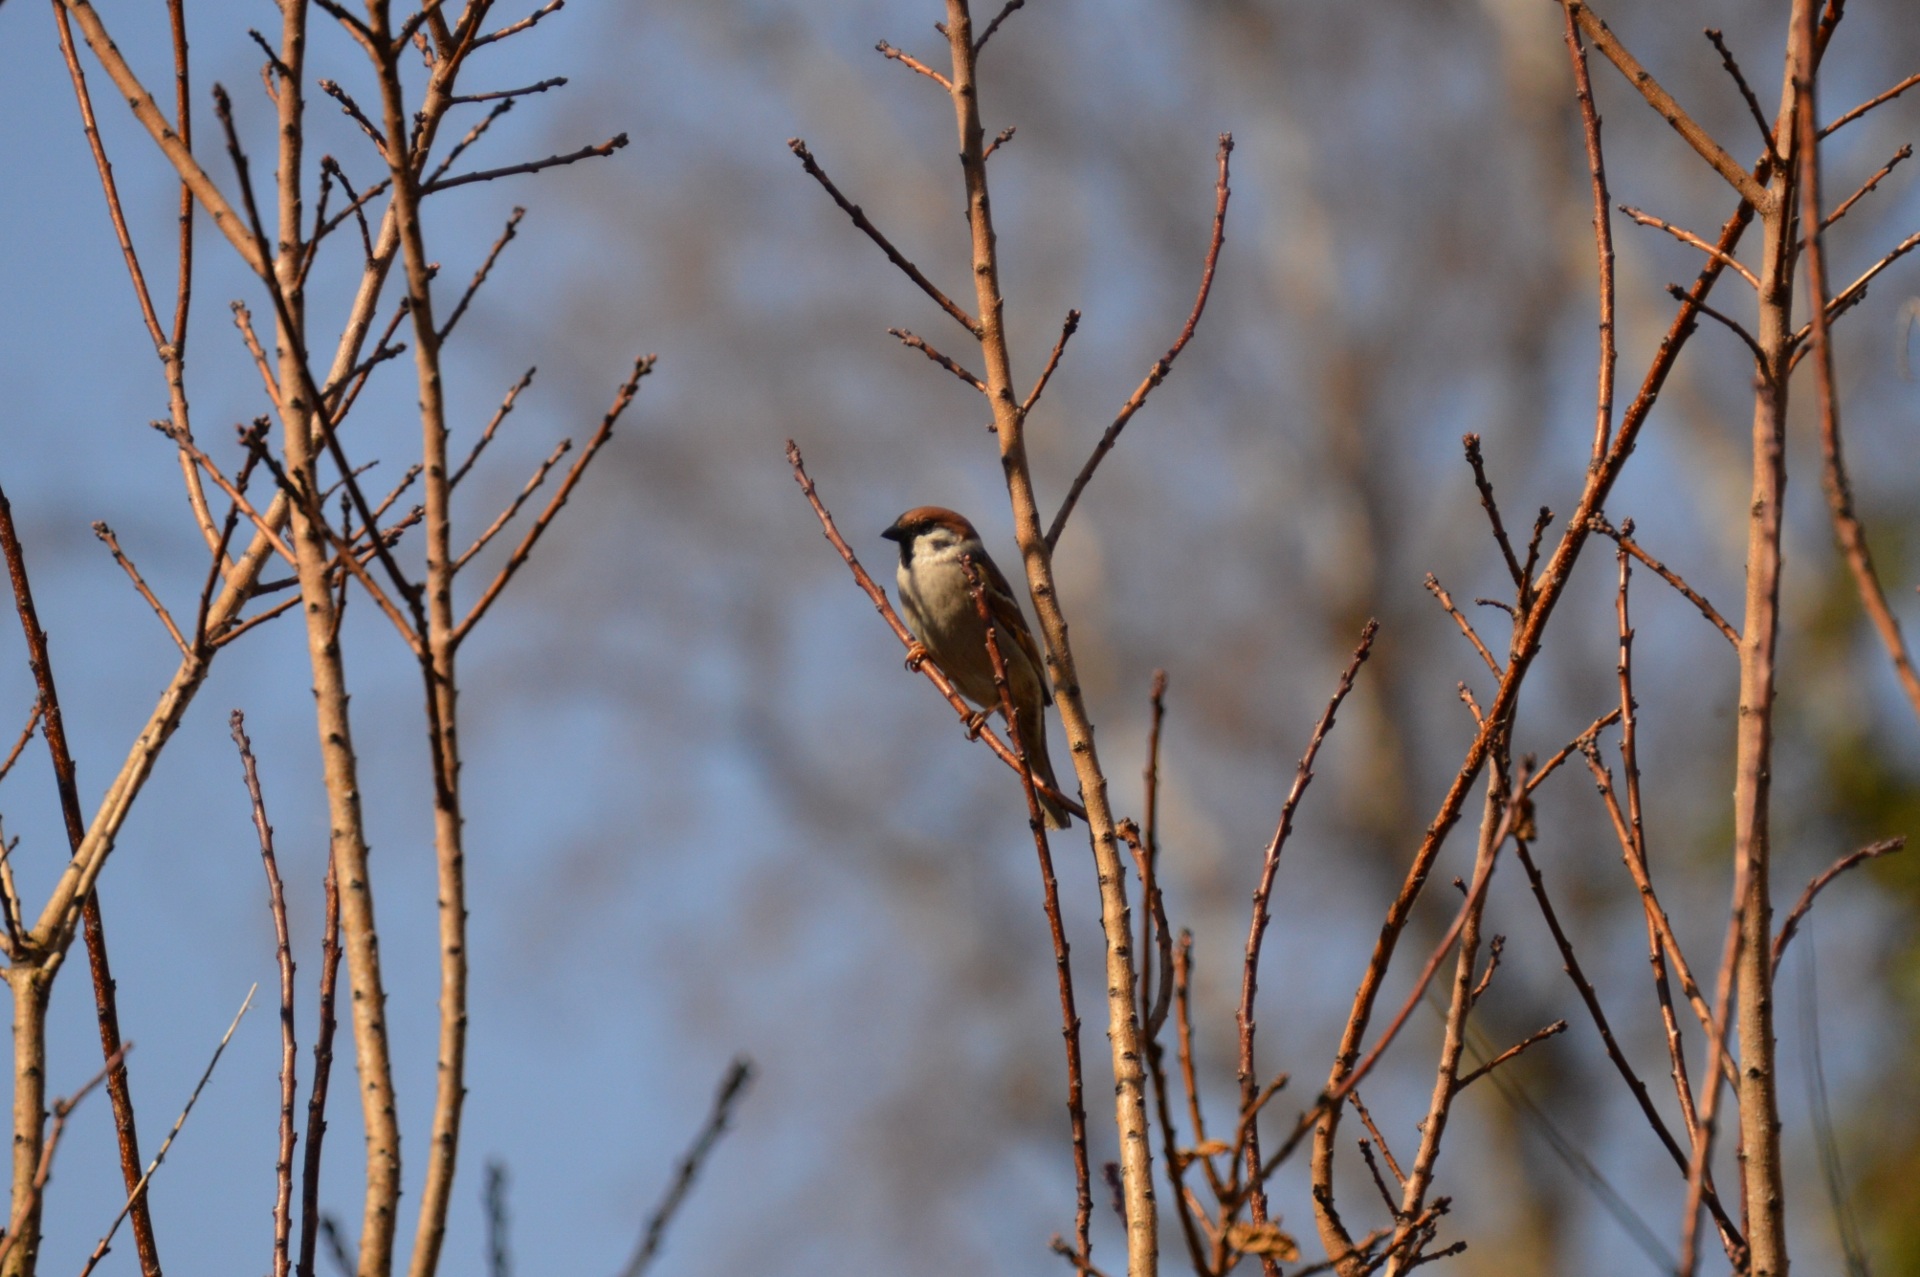
tree, nature, grass, branch, winter, bird, sunlight, morning, leaf, flower, wildlife, spring, autumn, season, fauna, twig, plumage, sparrow, old world flycatcher, grass family, perching bird